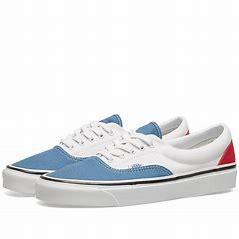
Brand: Vans
Model: Era 95 DX